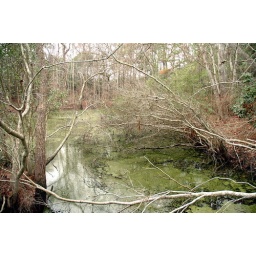
Nags Head Woods, in North Carolina. The water was brimming with bright green algae!